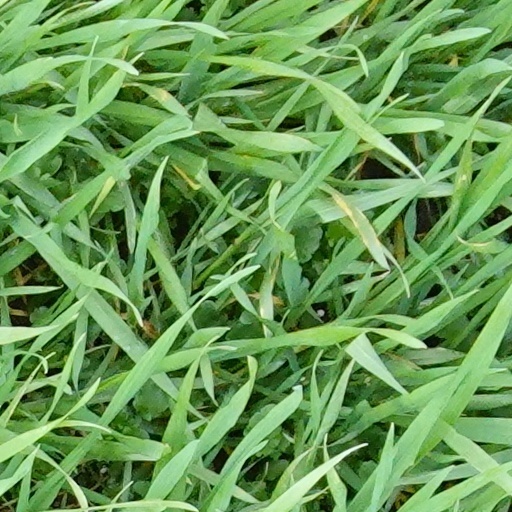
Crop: wheat